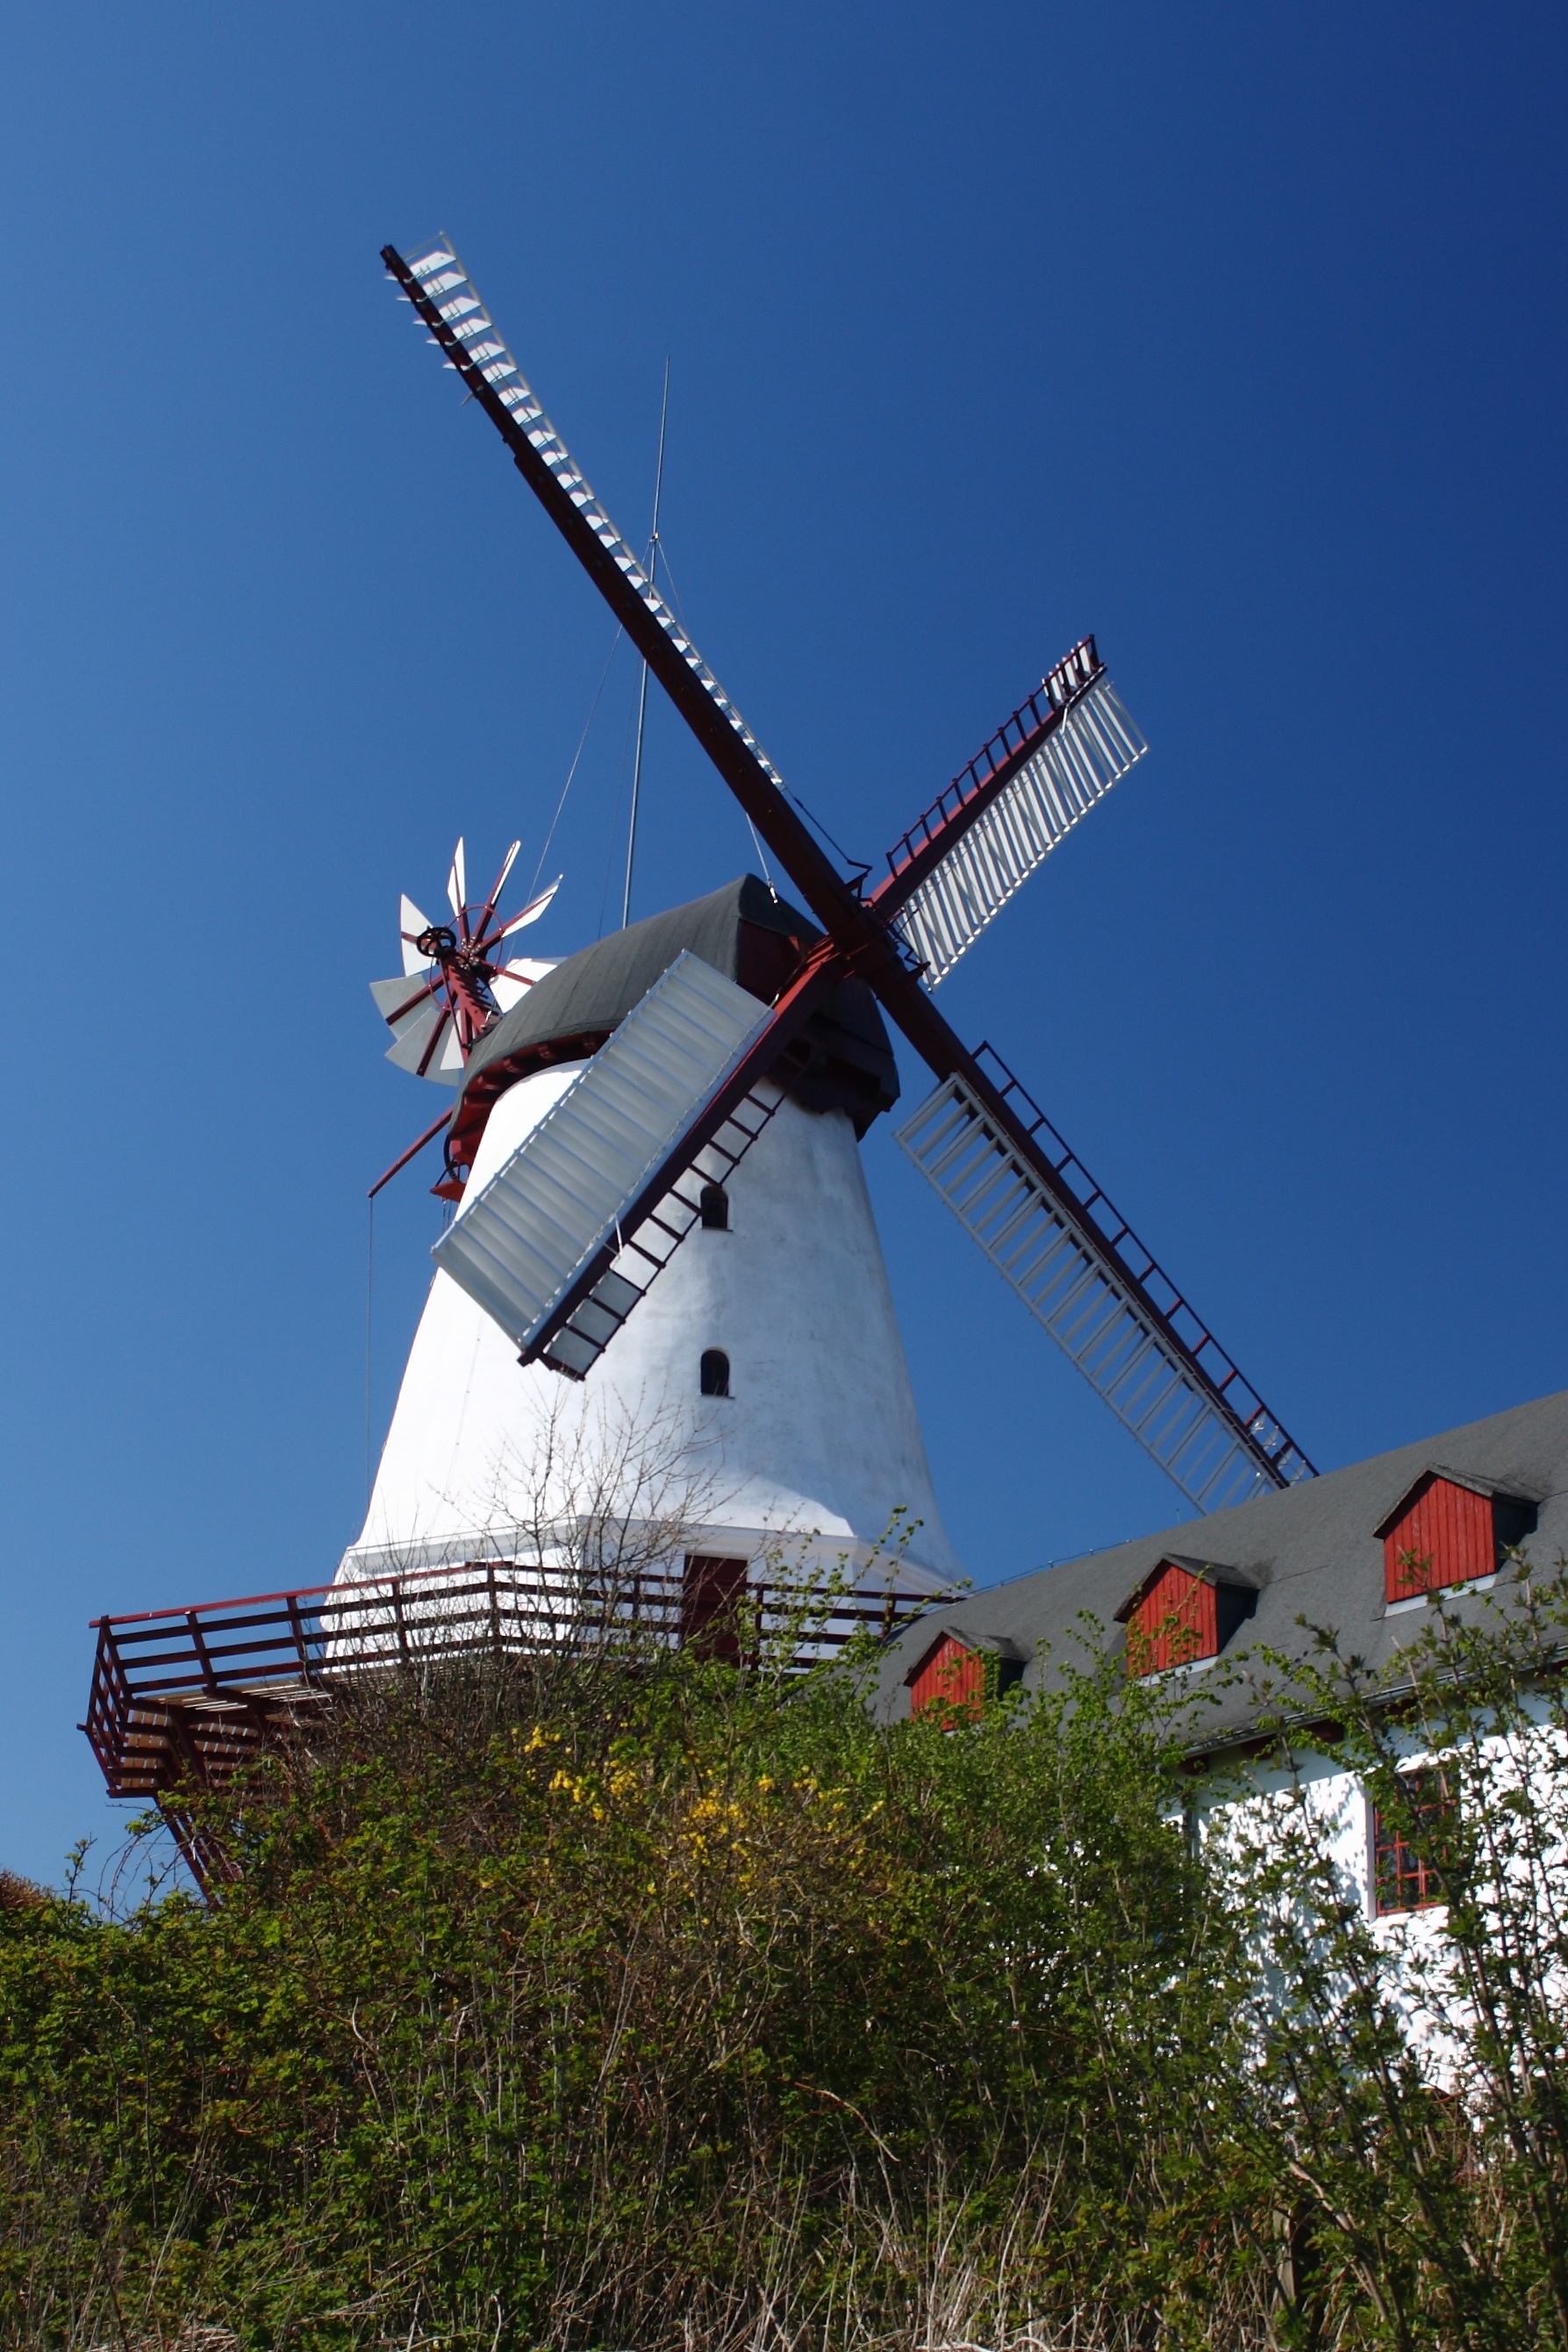
windmill, wind, building, spring, machine, wind turbine, mill, denmark, dybb l